List of period instruments

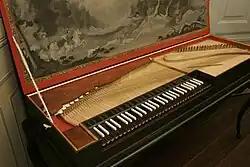
The clavichord is an example of a period instrument.

In the historically informed performance movement, musicians perform classical music using restored or replicated versions of the instruments for which it was originally written. Often performances by such musicians are said to be "on authentic instruments".